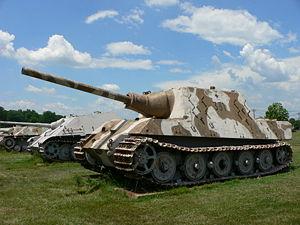
Panzer est un mot d’origine allemande signifiant « blindé » ou bien « carapace ». Si le vocable peut s'appliquer aujourd'hui à tous les engins cuirassés allemands, des origines jusqu'à nos jours, l'usage fait qu'il désigne essentiellement les blindés chenillés à tourelle de l'armée allemande de la Seconde Guerre mondiale, lesquels eurent une conception et un emploi tactique particuliers. Le terme générique est moins utilisé pour les MBT allemands de l'après-guerre, similaires aux autres systèmes d'armes occidentaux. L'historiographie française utilise le pluriel « panzers ». Certains ouvrages français utilisent ce mot comme abréviation de grandes unités blindées, « 2ᵉ Panzer » signifiant « 2ᵉ division blindée » ou « 2. Panzerdivision ».